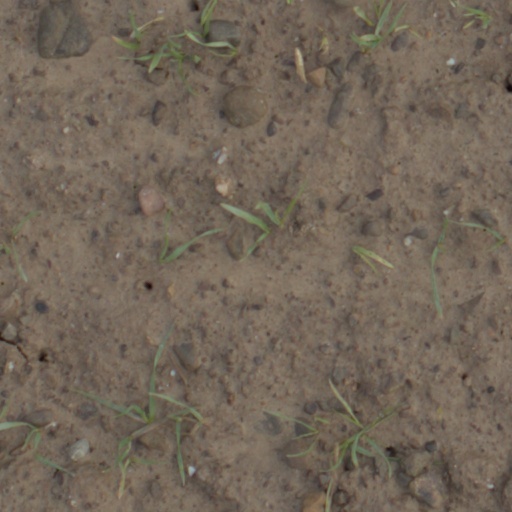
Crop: wheat